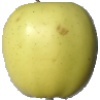
Label: Apple Golden 2